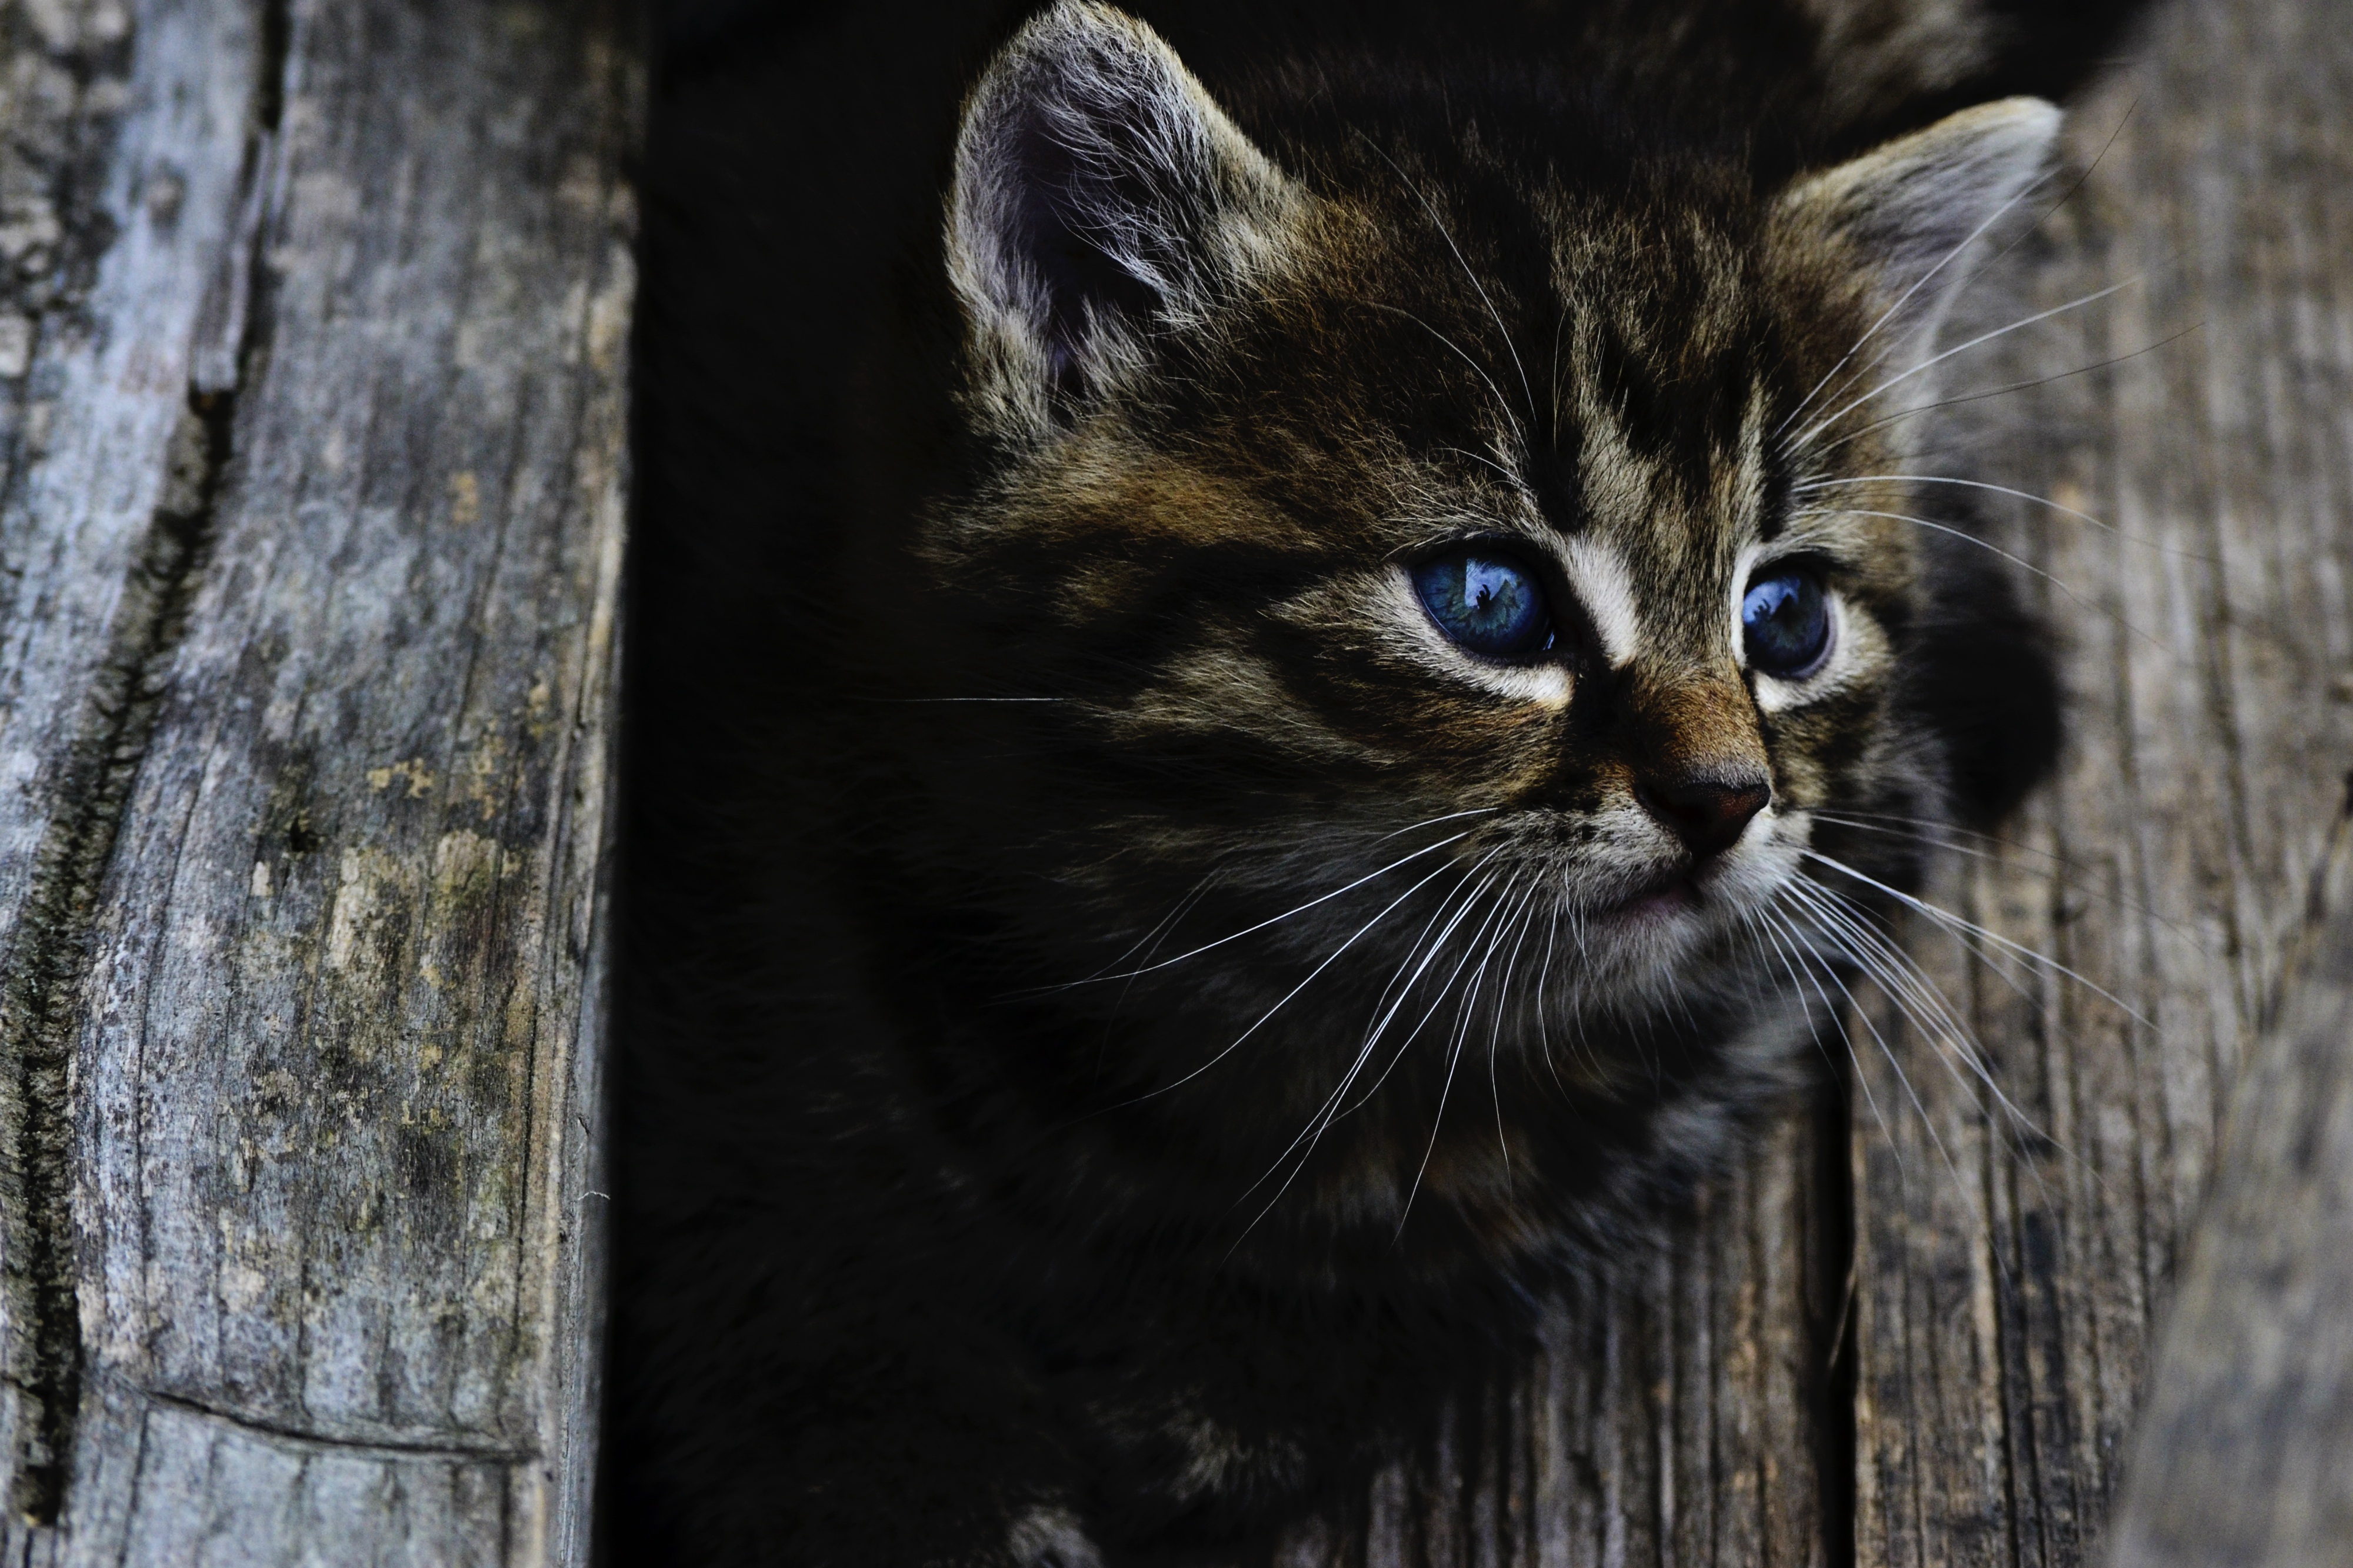
wood, kitten, cat, mammal, black, fauna, close up, whiskers, little, vertebrate, wild cat, small to medium sized cats, cat like mammal, carnivoran, domestic short haired cat, rozko n